Urolophidae

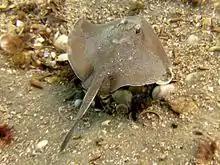
One of the most common stingarees off southern Australia, the sparsely-spotted stingaree ("U. paucimaculatus") feeds mainly on crustaceans.

Stingarees are slow swimmers that can often be found lying still on the bottom, sometimes partly or completely buried in sediment. They are predators of small benthic and burrowing invertebrates such as crustaceans and polychaete worms, and also occasionally small bony fishes. Studies have shown that stingarees that overlap in range differ in their diet composition, which likely serves to reduce competition. For example, off southwestern Australia the masked stingaree ("T. personata") and western shovelnose stingaree ("T. mucosa") feed mostly on different types of polychaetes, while the sparsely-spotted stingaree ("U. paucimaculatus") and lobed stingaree ("U. lobatus") feed mostly on different types of crustaceans.